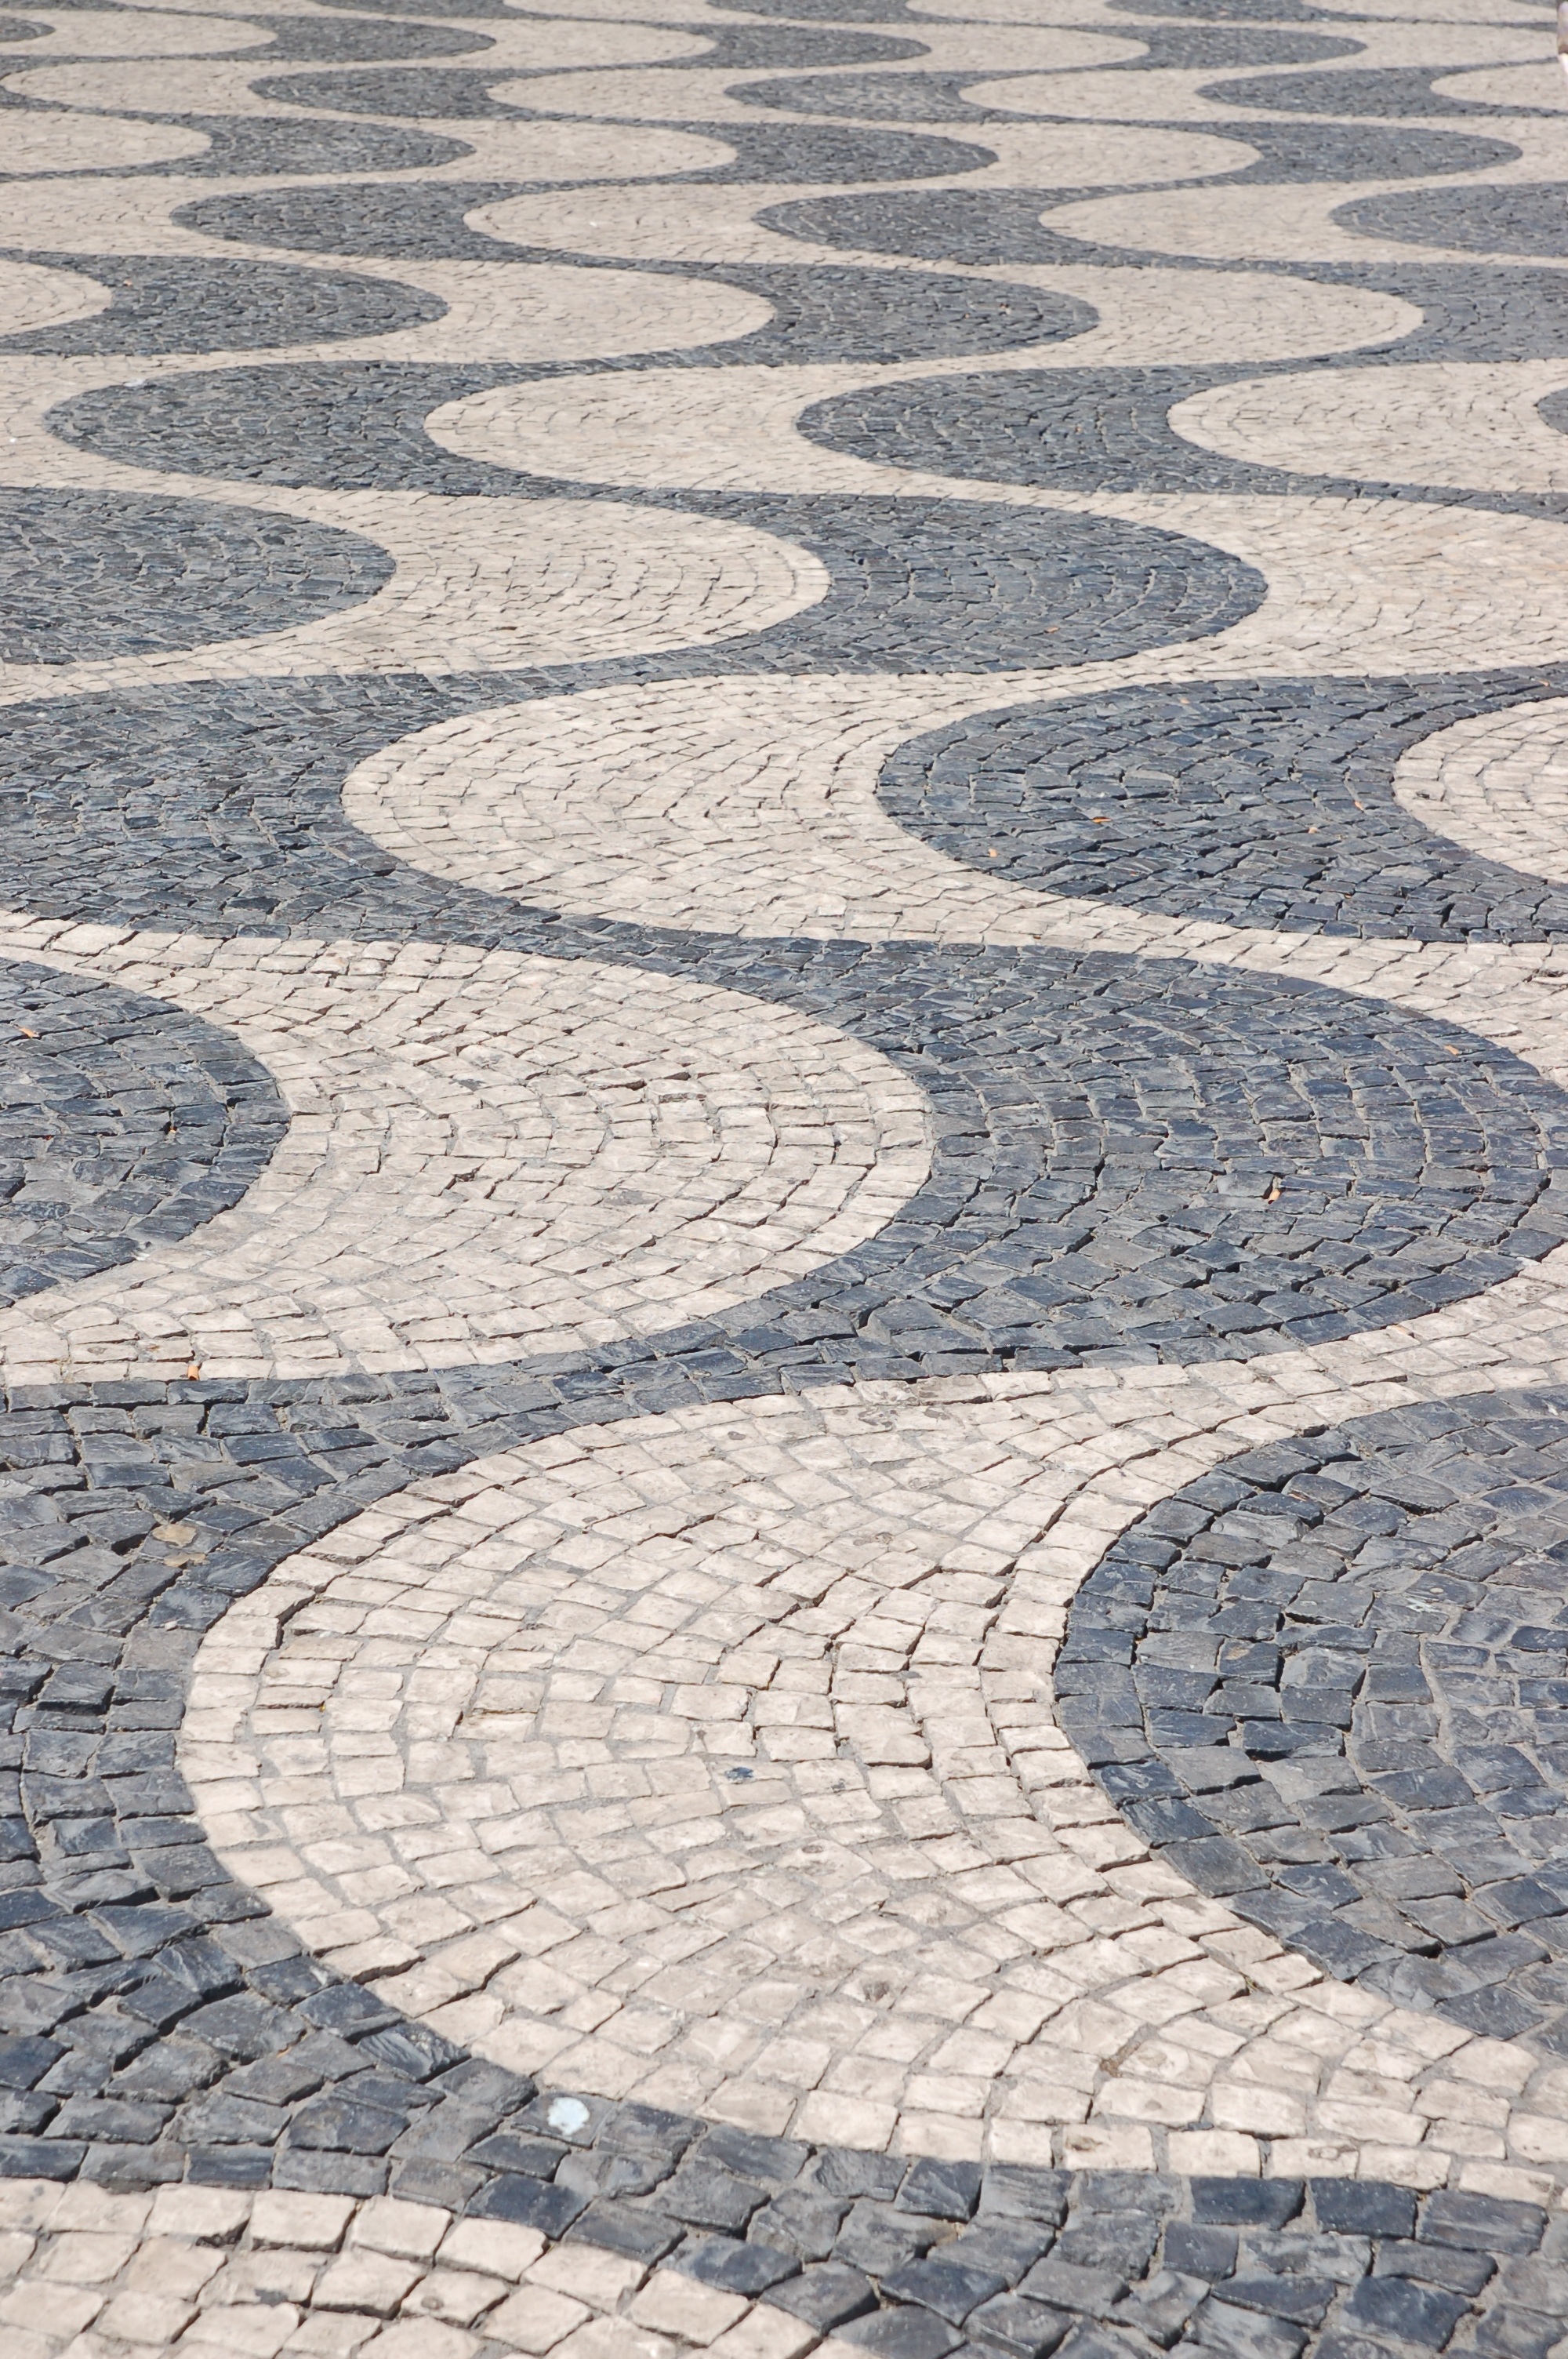
sidewalk, floor, cobblestone, city, urban, asphalt, pavement, walkway, europe, line, soil, historic, portugal, lisbon, flooring, road surface, outdoor structure